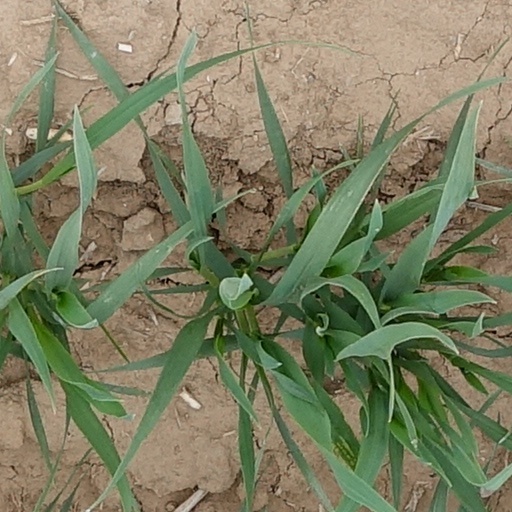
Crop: wheat